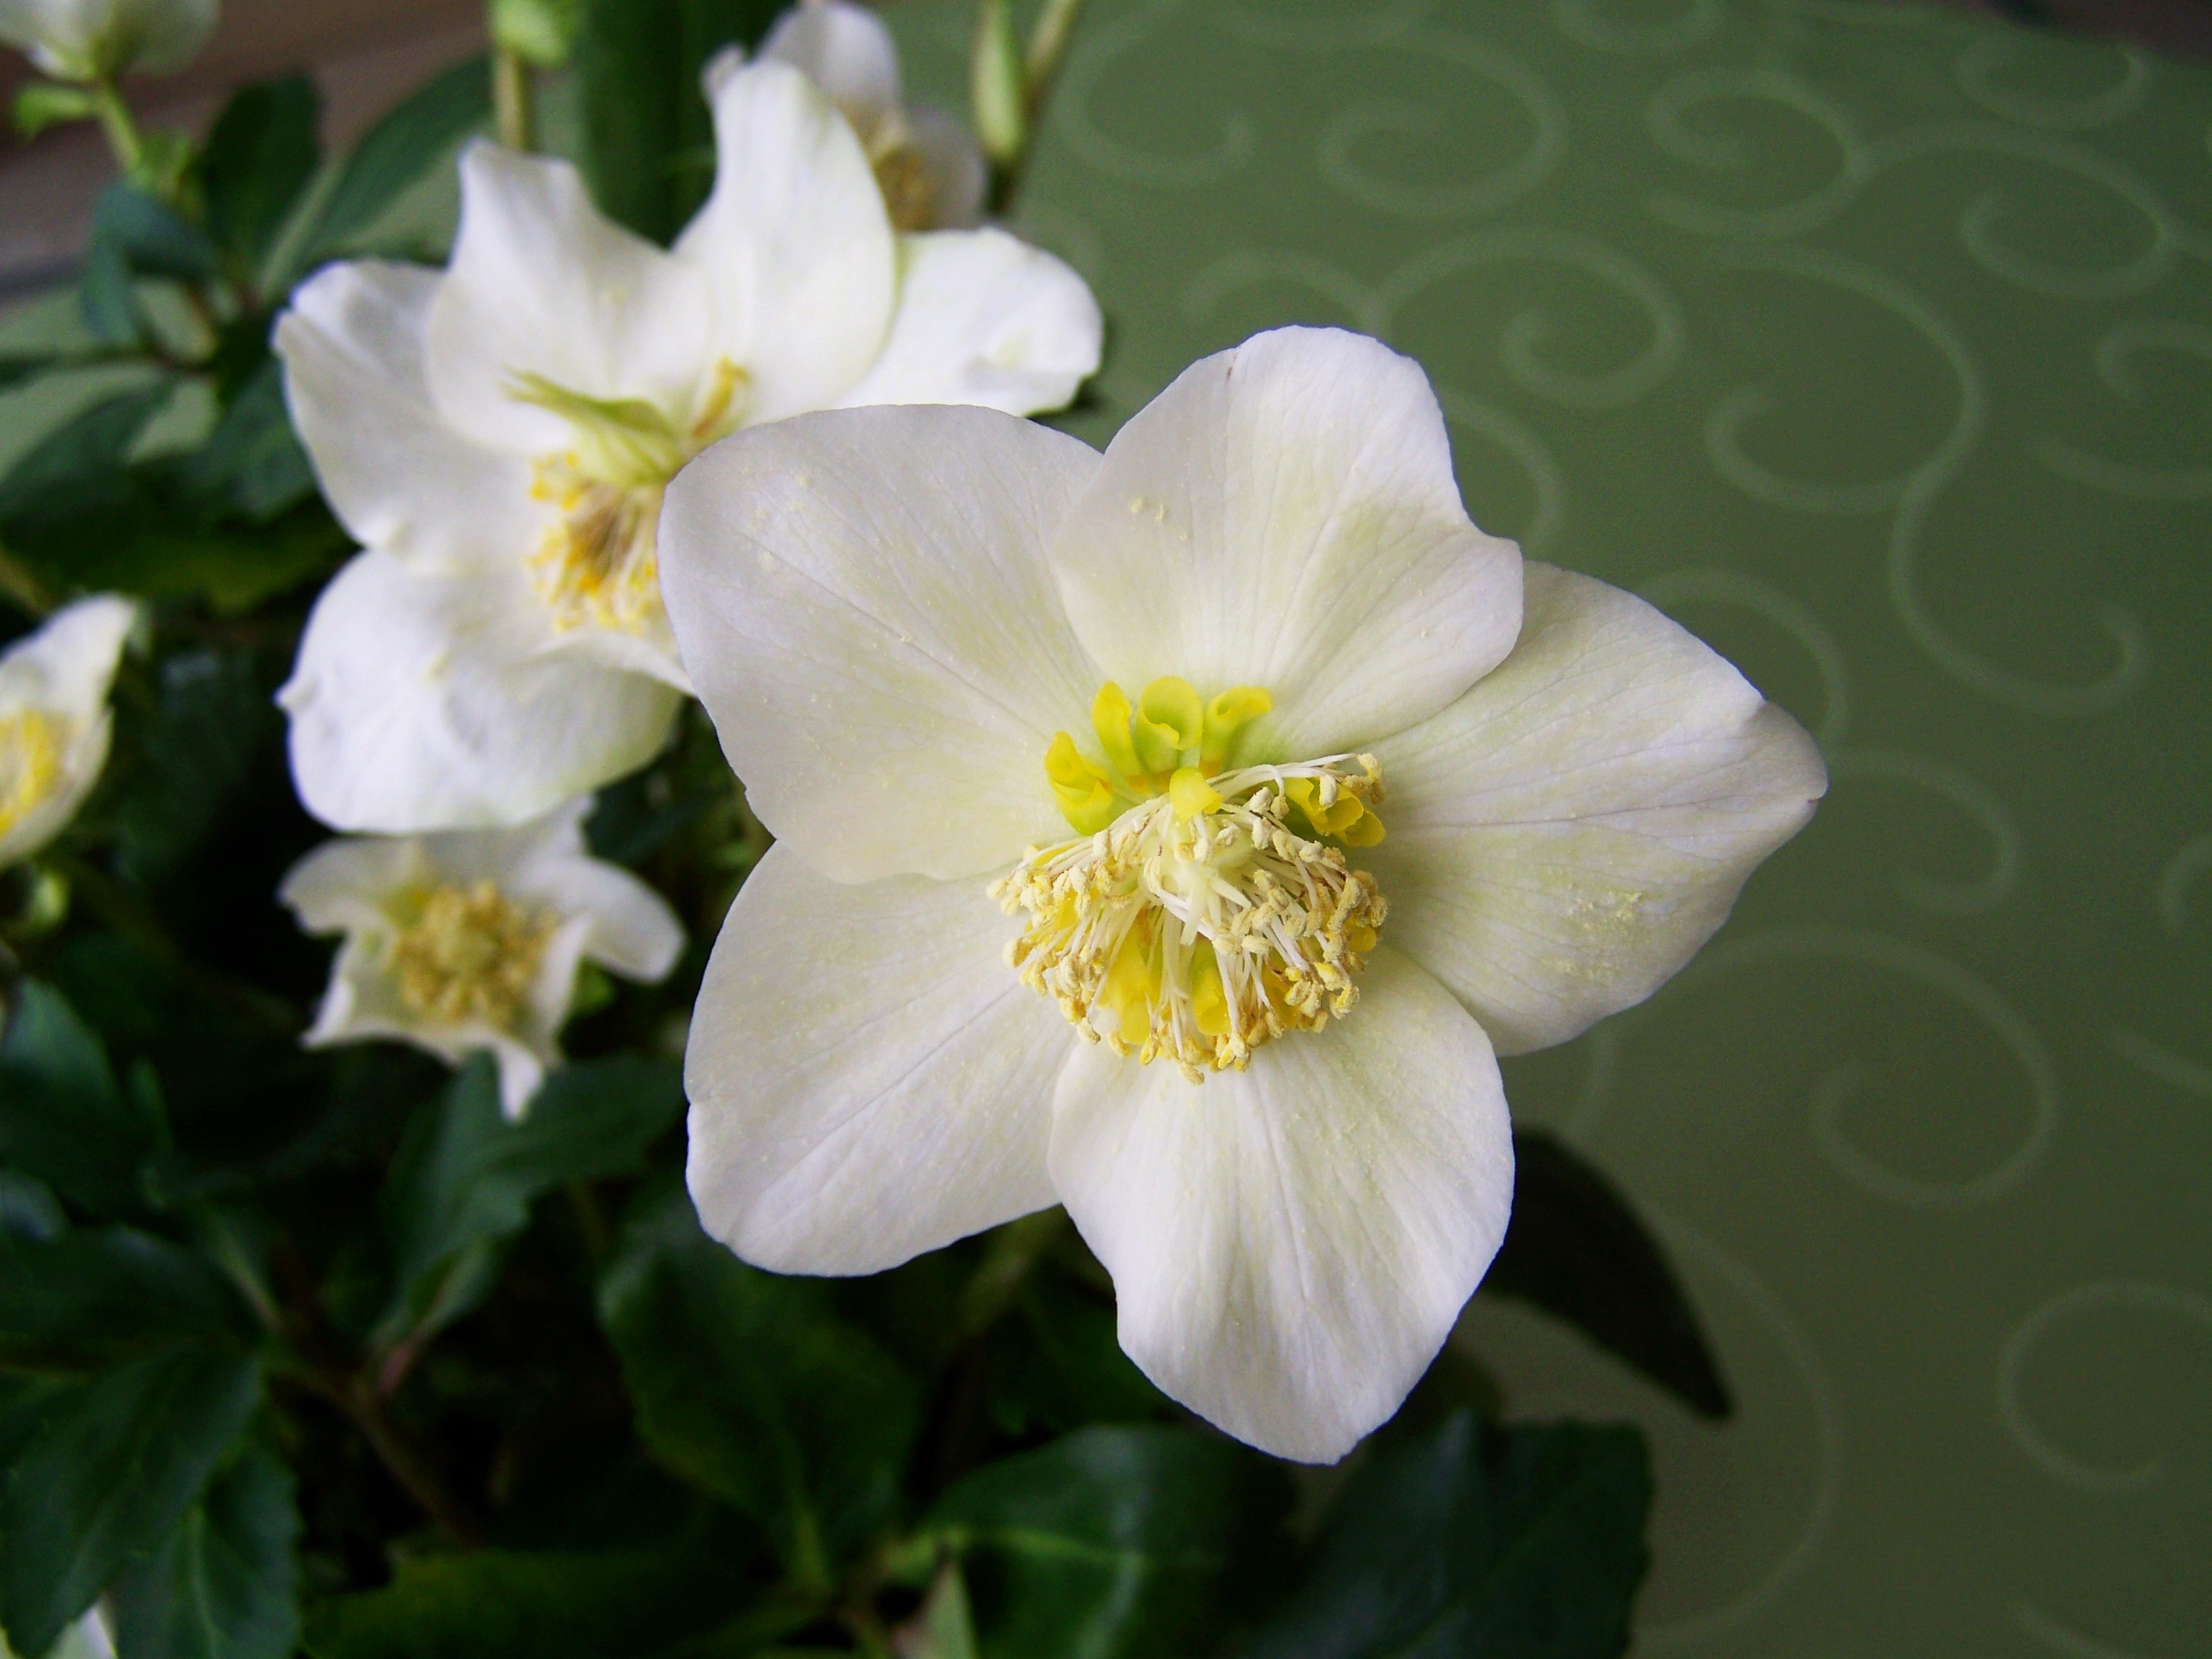
plant, flower, petal, spring, yellow, flora, white flower, wildflower, flowering plant, herbaceous plant, mallow family, snow rose